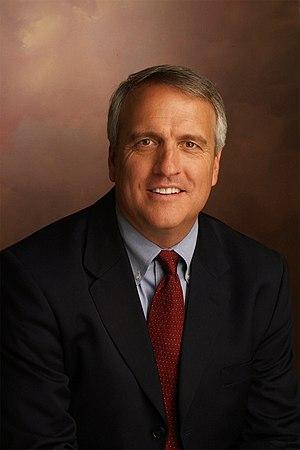
August William Ritter, Jr., dit Bill Ritter, né le 6 septembre 1956 à Denver, est un homme politique américain. Membre du Parti démocrate, il est gouverneur du Colorado du 9 janvier 2007 au 11 janvier 2011.